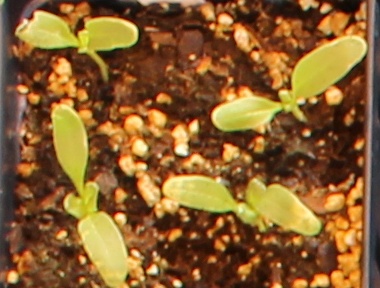
Label: Sugar beet